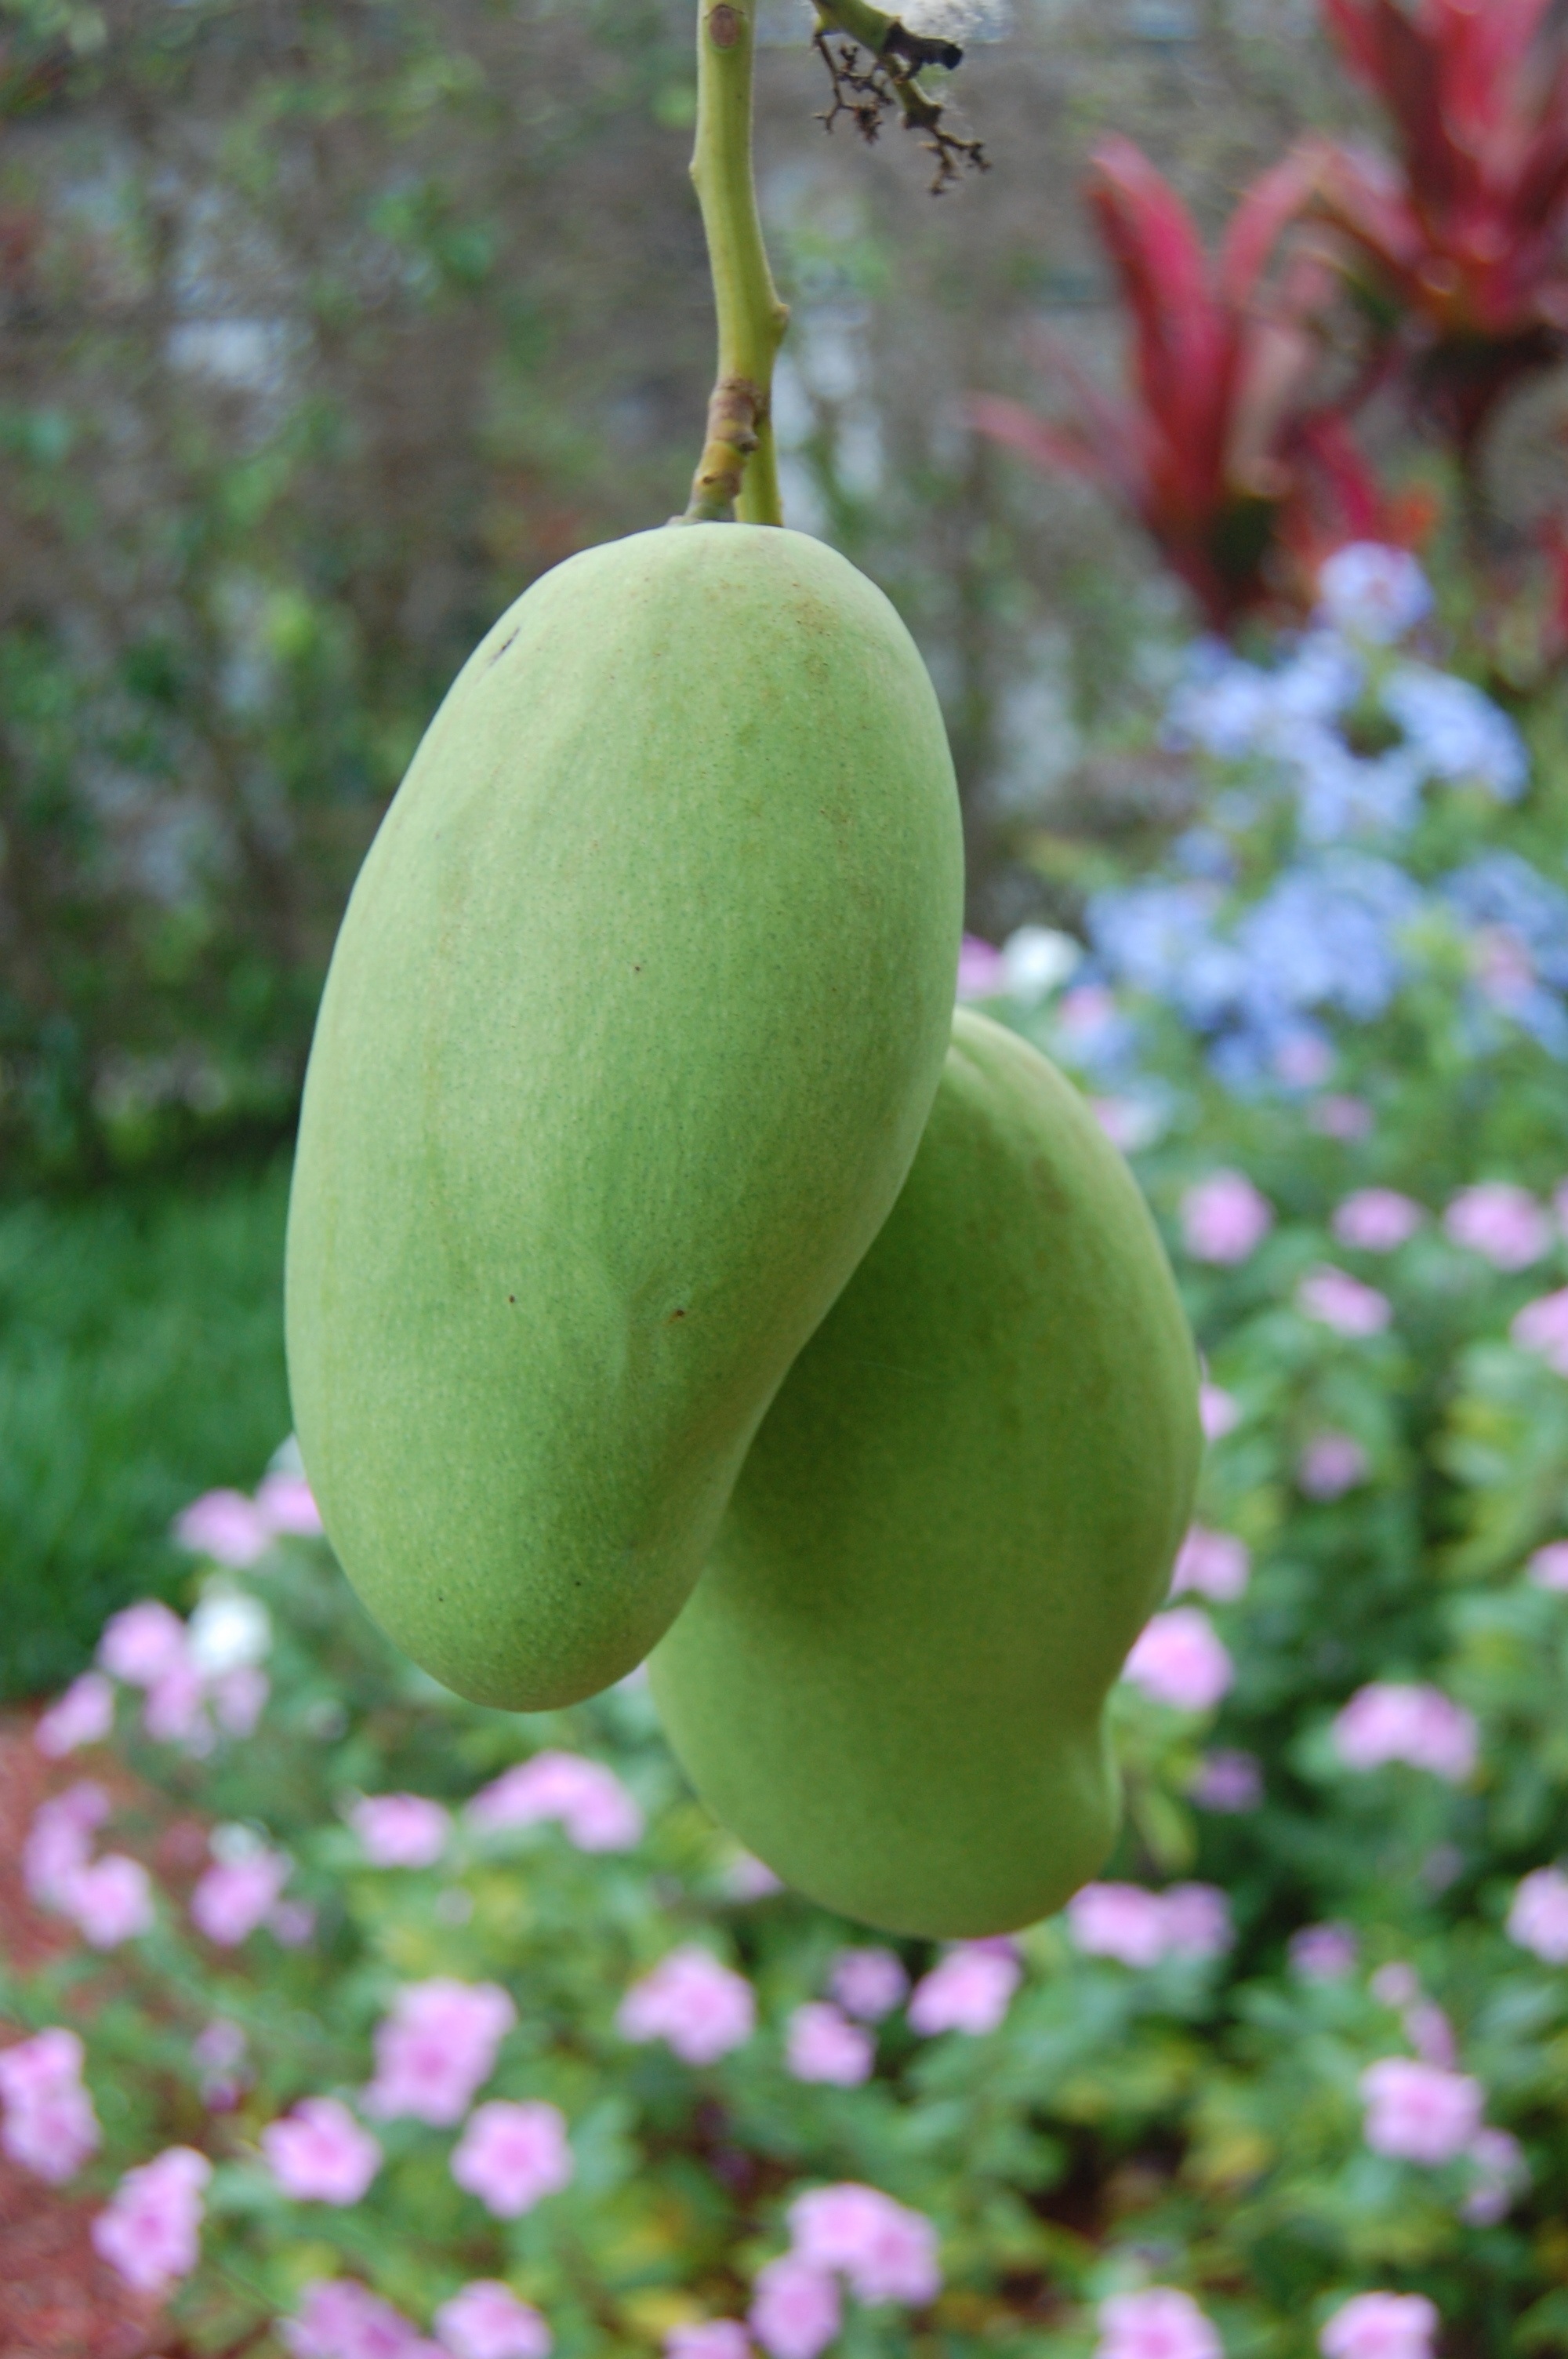
nature, plant, fruit, flower, ripe, food, green, farming, produce, tropical, natural, botany, flora, gardening, mango, flowering plant, land plant